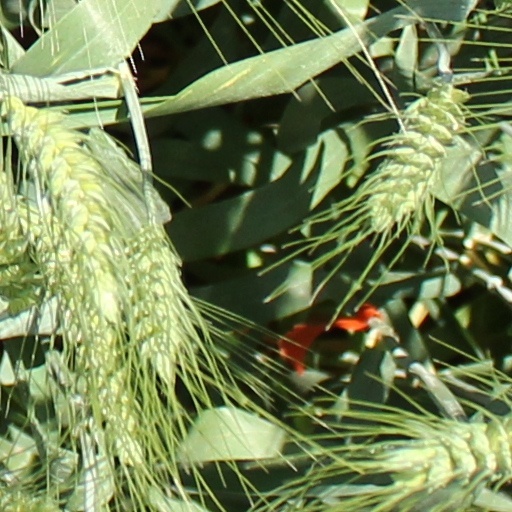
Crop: wheat